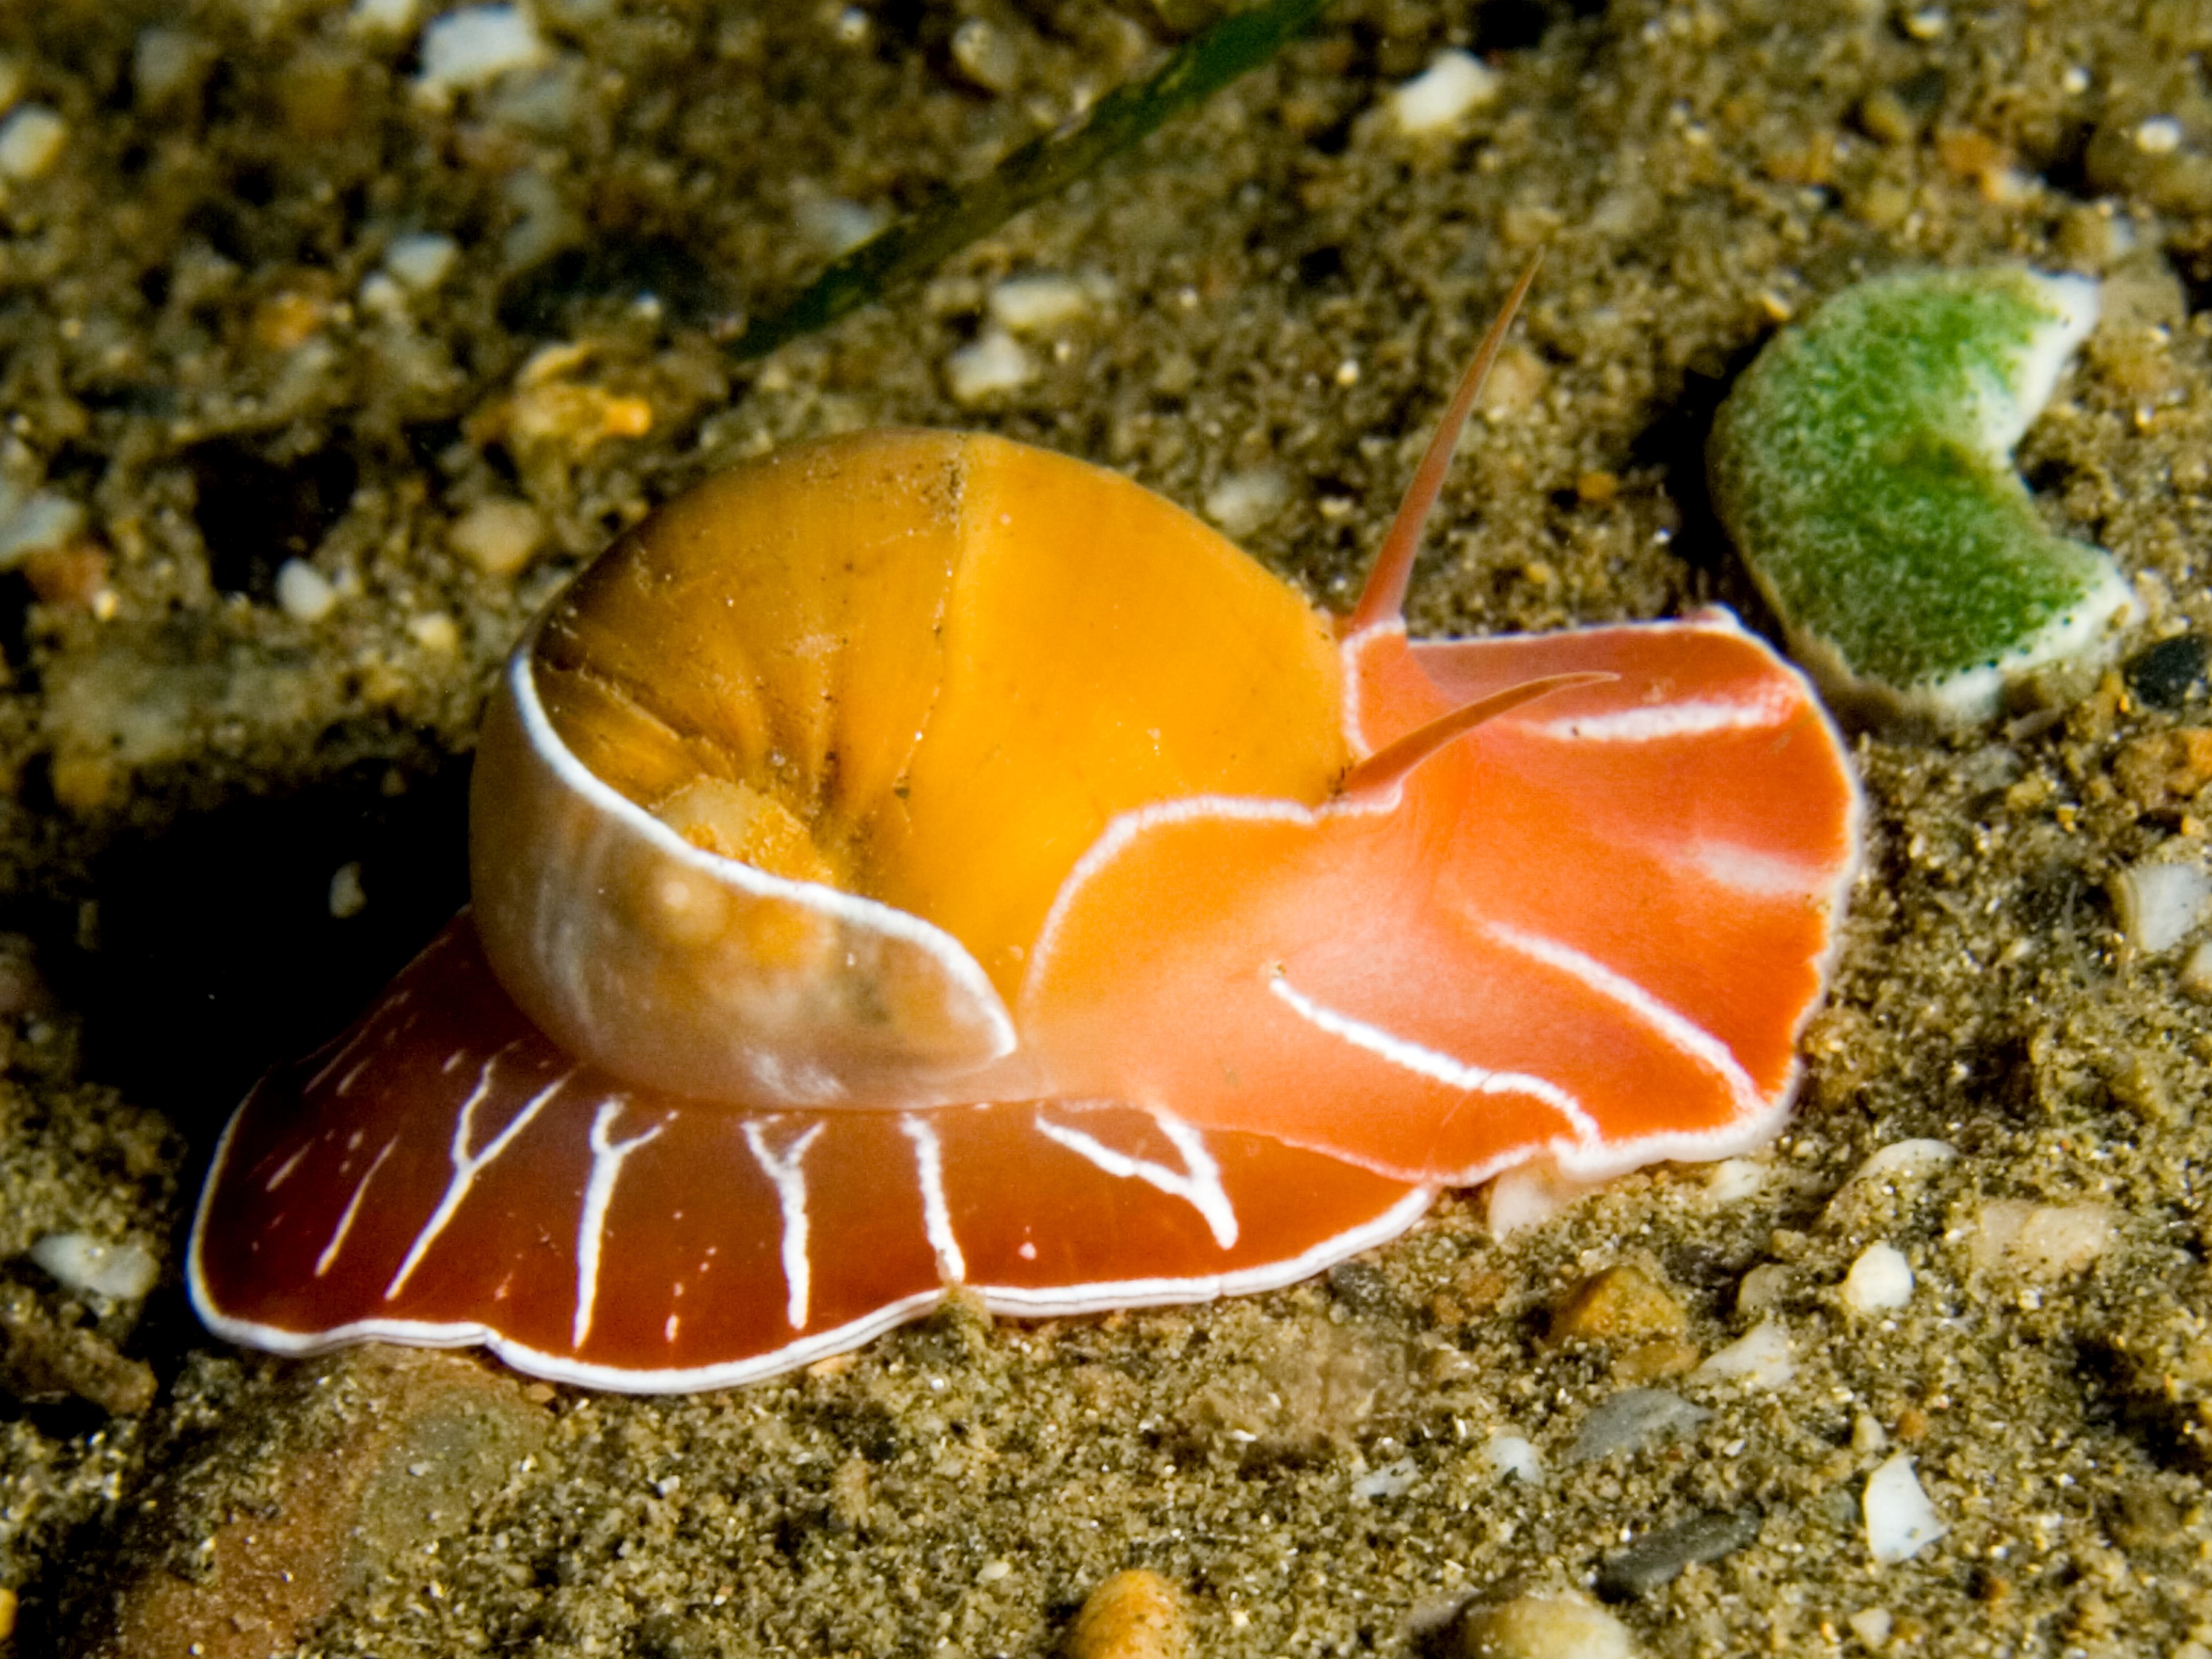
nature, ocean, animal, underwater, biology, colorful, fauna, sea animal, coral, invertebrate, close up, sea life, maritime, macro photography, sea snail, moon snail, marine biology, snails and slugs